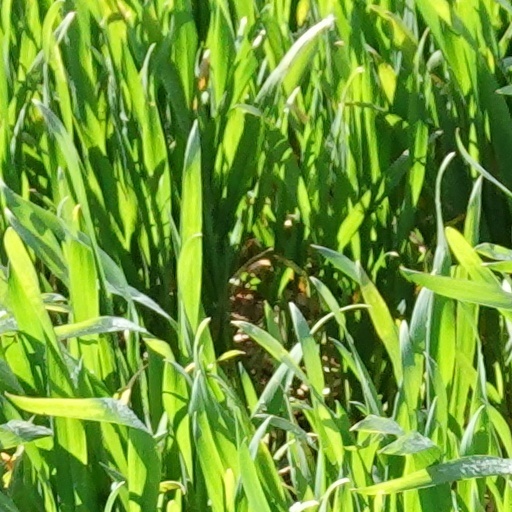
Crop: wheat